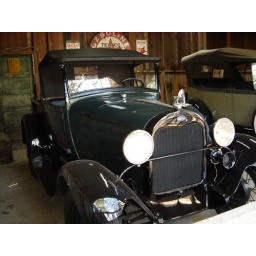
Vintage cars in a carriage house